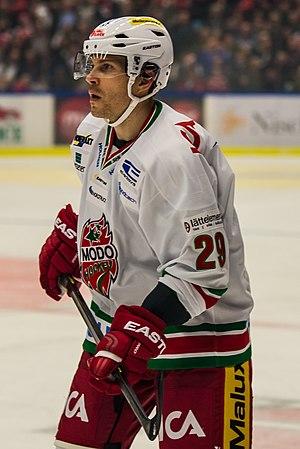
Anssi Salmela est un joueur professionnel finlandais de hockey sur glace évoluant à la position de défenseur.